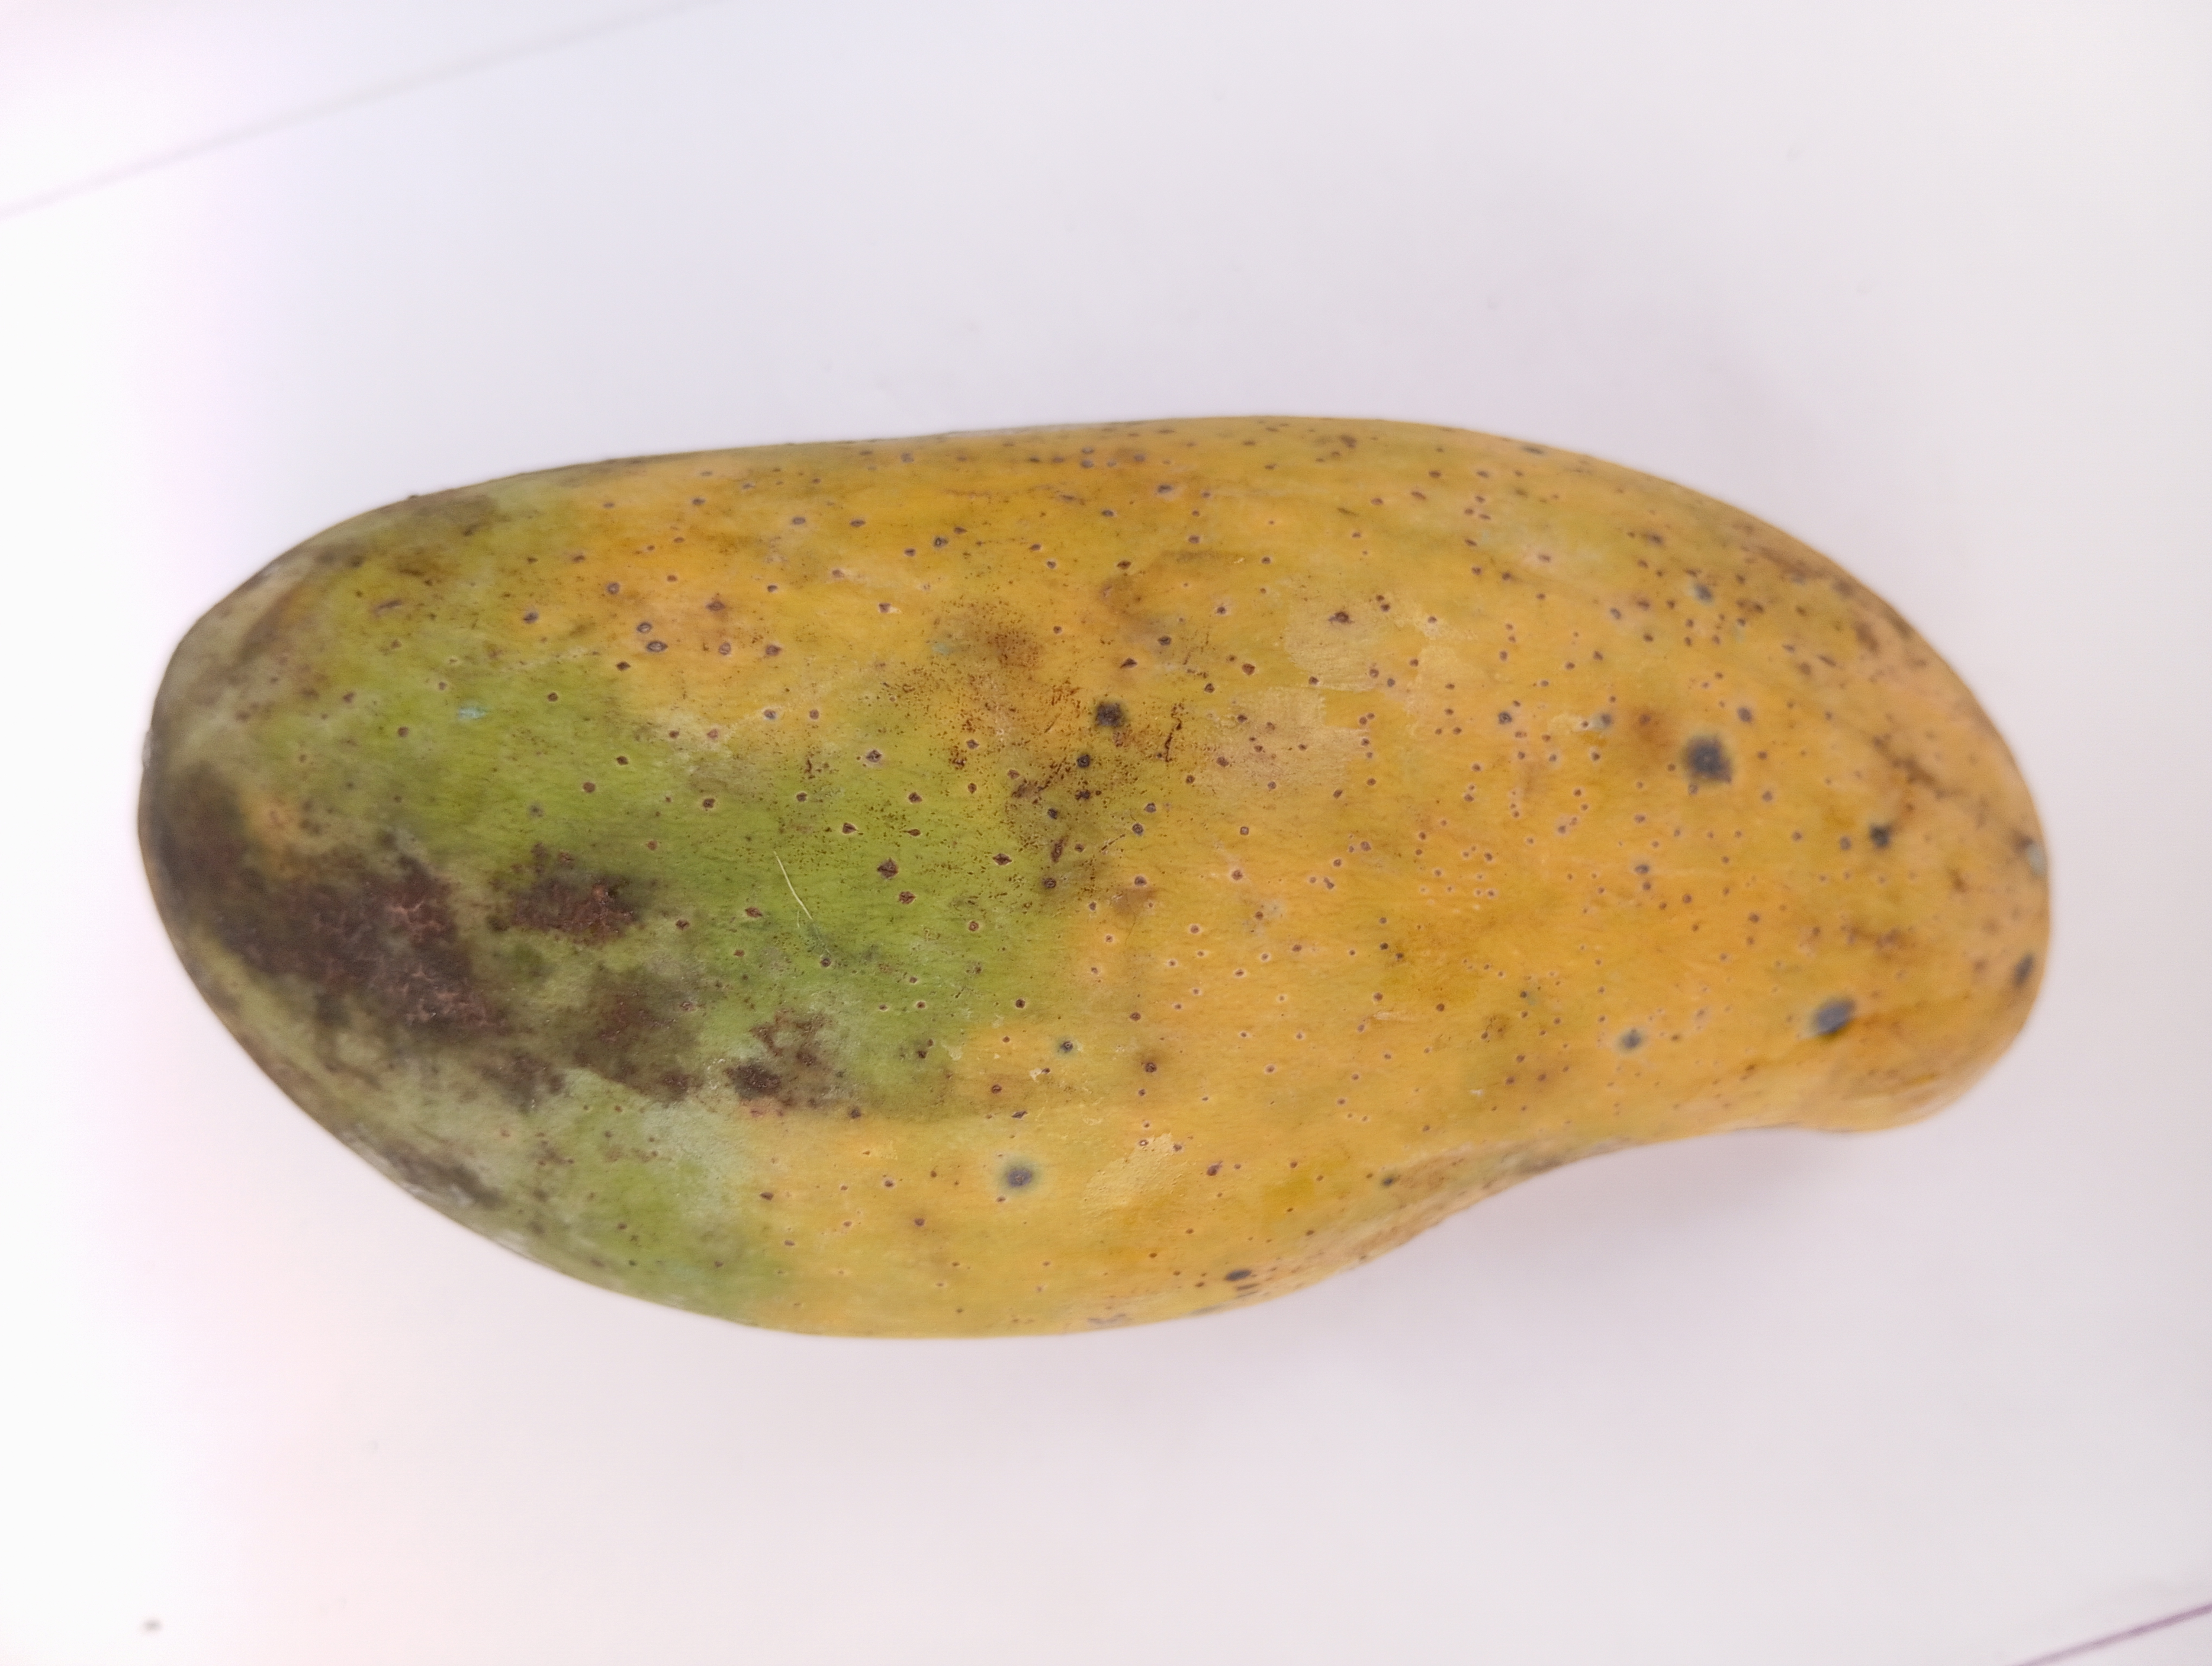
Mango variety: Banana